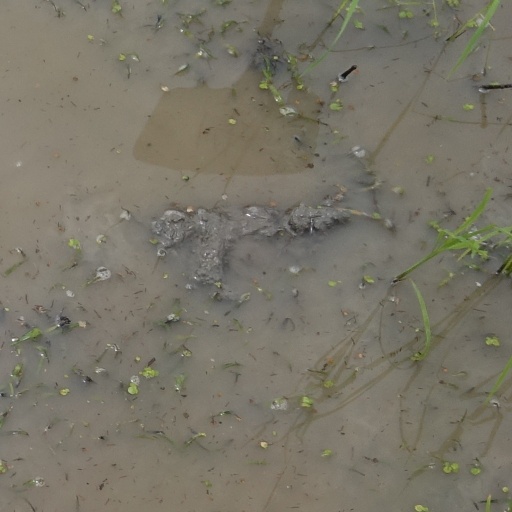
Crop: rice